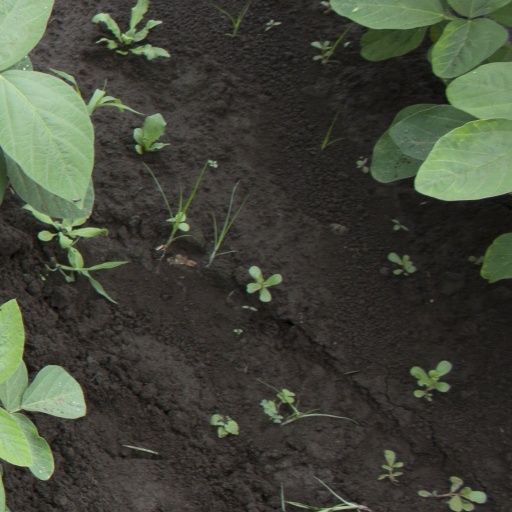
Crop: soybean